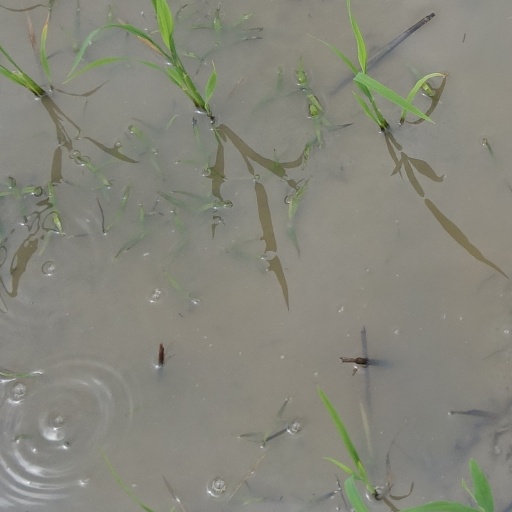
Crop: rice